Graham Clark (English cricketer)

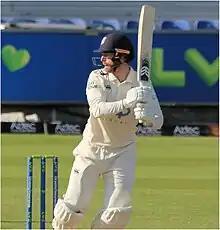
Clark in 2023

Graham Clark (born 16 March 1993) is an English cricketer who plays for Durham County Cricket Club. Primarily a right-handed batsman, he also bowls Right-arm leg-break.